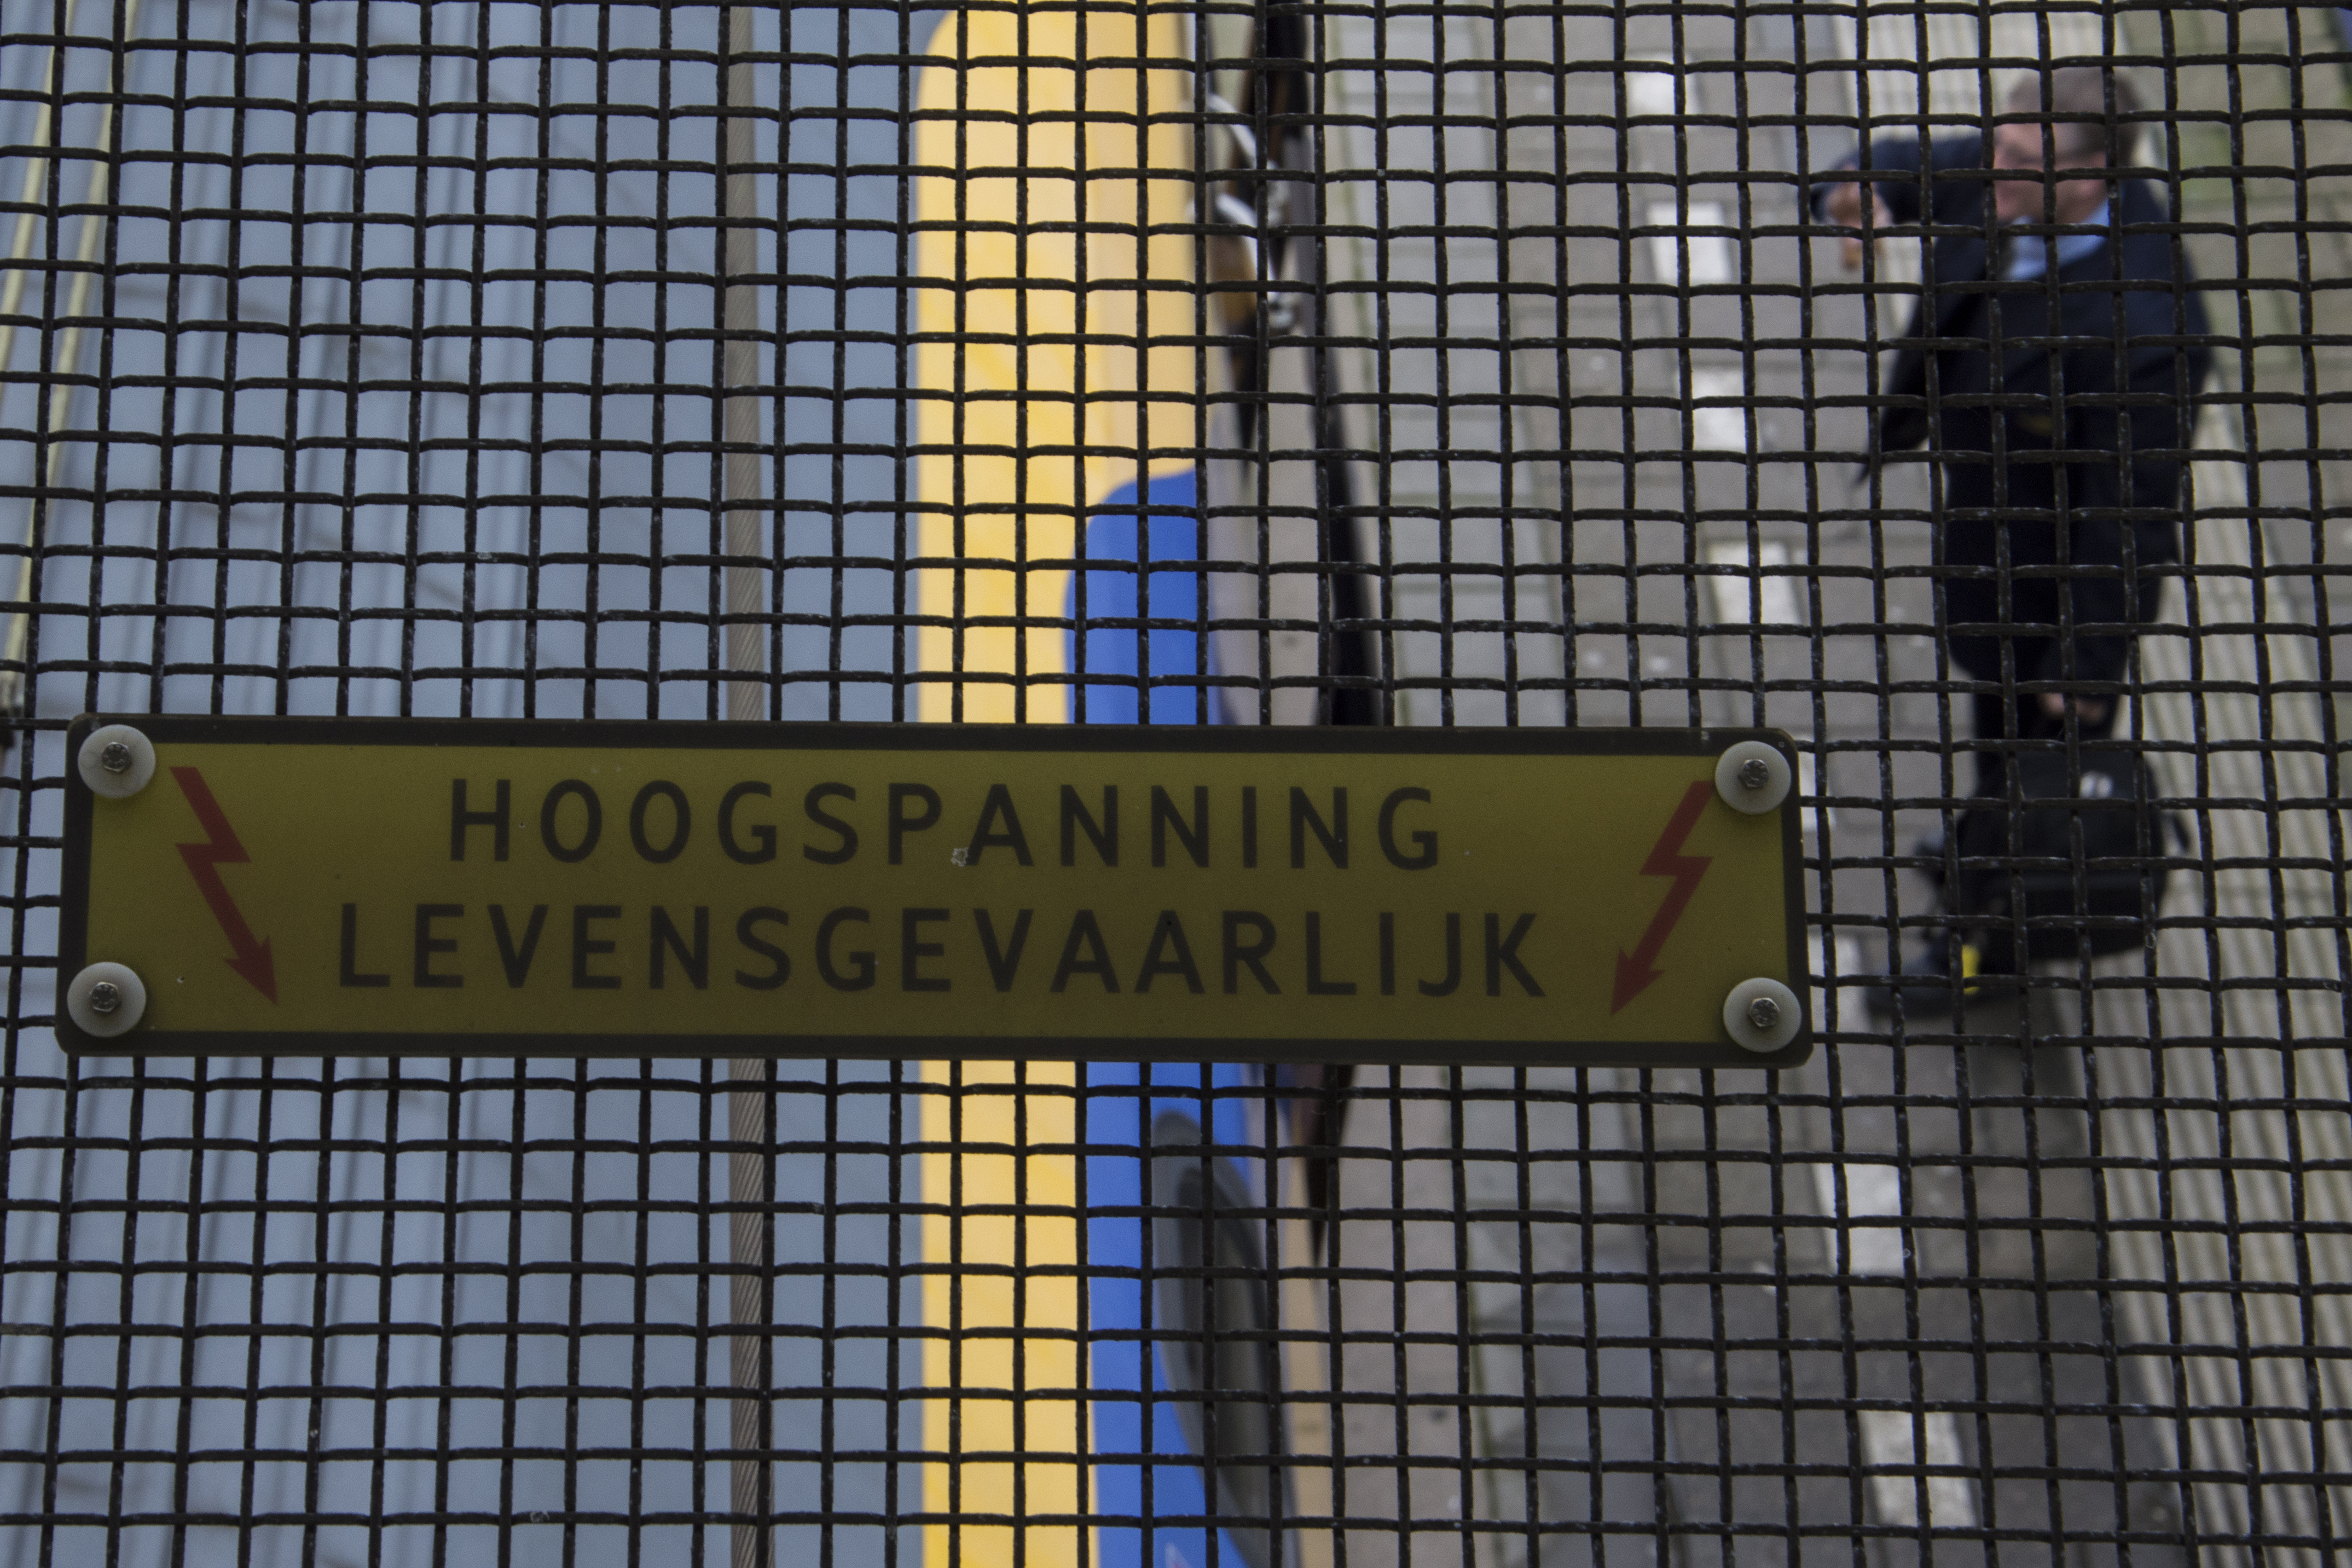
outdoor, architecture, photography, number, van, building, rail, urban, photo, sign, station, nikon, street sign, historic, signage, holland, nederland, netherlands, de, gare, dutch, outdoorphotography, picture, photograph, fotos, foto, fotografie, pd, urbanphotography, scoreboard, paulvandevelde, pdvandevelde, padagudaloma, dordrecht, stadsfotografie, nederlandinfotos, historisch, urbanfotografie, stadswandeling, architectuur, ns, pvdvfotografie, pdvandeveldedordrecht, diep, rondjedordt, dedordtevaer, dutchphotography, nederlandsefotografie, dutchphotogaraphy, totallydutch, fotografienederland, hollandsefotografie, fotografieholland, nederlandsespoorwegen, dordtmonumenteel, fotosdordrecht, fotosvandordrecht, velde, erfgoedcentrumdiep, openmonumentendag, fotovandeweek, machinist, prorail, trein, conducteur, hoogspanning, werkdruk, display device